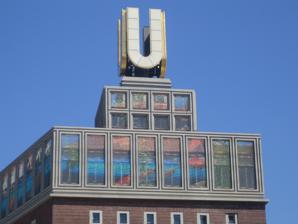
Building: Dortmund U-Tower
Country: Germany
Year built: 1927
Former brewery building in Dortmund, Germany U-Tower General information Type Event facility Location Dortmund , North Rhine-Westphalia , Germany Coordinates 51°30′54″N 7°27′13.03″E / 51.51500°N 7.4536194°E / 51.51500; 7.4536194 Construction started 1926 Completed 1927 Renovated 2008, after closing in 2004, partly reopened in May 2010 Design and construction Architect(s) Emil Moog Website www .dortmunder-u .de /en The U-Tower or Dortmunder U is a former brewery building in the city of Dortmund , Germany. Since 2010 it has served as a centre for the arts and creativity, housing among other facilities the Museum Ostwall . History It was the first high-rise built in Dortmund, between 1926 and 1927. The Union Brewery used this building for the fermentation and storage of their products. In 1994 the brewery and all its surrounding buildings were closed and demolished; only the Dortmund U-Tower was spared due to having landmark status. In January 2008 the Dortmund U-Tower was decided to be redeveloped as a flagship project for the "Ruhr 2010 – Cultural Capital of Europe". Today it is considered one of Dortmund's central places, in which creative catering and event facilities are offered. Today The Dortmunder U shows artworks from 20th and 21st centuries, develops innovative concepts of cultural education in the digital age, initiates partnerships between art and science, and cooperates with different players in the context of creative industries. As a centre of international calibre in North Rhine-Westphalia it is a partner for regional as well as international projects and collaborates with other international institutions in the interdisciplinary field. The "U" will embody an innovative practice at the intersection of art, research, creativity, cultural education and economy. It is a public place for research and study as well as for the experience and the discourse over art, media and today's culture for all citizens and ages. The "U" is based on a cooperation of diverse users of the U-Tower building: the Museum Ostwall , the Hartware MedienKunstVerein, the Cultural Office of the City of Dortmund , the Dortmund University of Applied Sciences and Arts, the TU Dortmund University , the European centre for creative economy (ecce) and the association U Cinema, operating the RWE Forum. Culinary offerings are provided for on the U7 floor by the restaurant View. The Dortmunder U opened in the framework of RUHR.2010 – European Capital of Culture. Photo gallery Dortmunder U-Tower with roof construction Dortmunder U-Tower at dawn The formation of a new urban quarter References